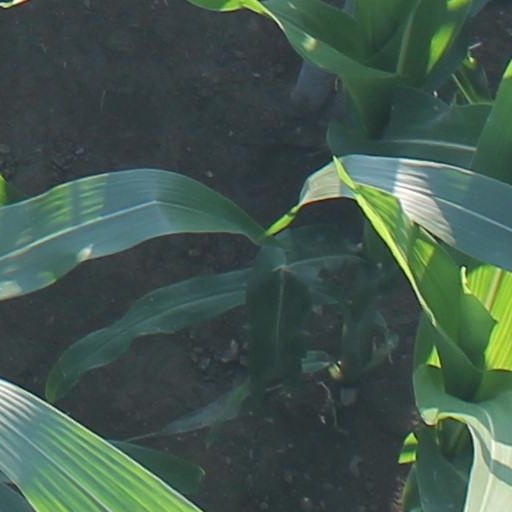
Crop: maize; corn